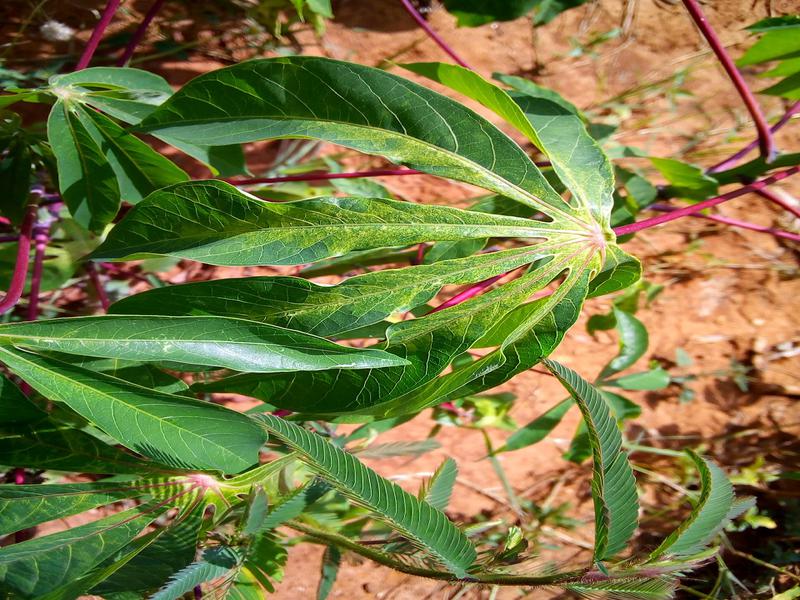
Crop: cassava
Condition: mosaic_disease